Teen Thay Bhai

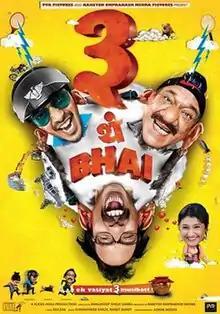
Theatrical Release Poster

Teen Thay Bhai is a 2011 Indian comedy film directed by Mrighdeep Lamba, produced by Rakeysh Omprakash Mehra Productions and PVR Pictures. The film stars Om Puri, Shreyas Talpade, Deepak Dobriyal, Ragini Khanna and Yograj Singh.